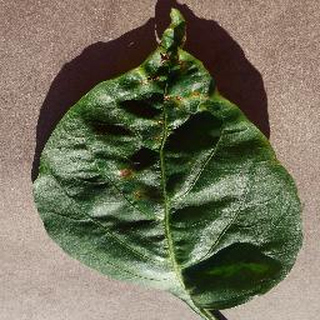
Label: bell_pepper_bacterial_spot